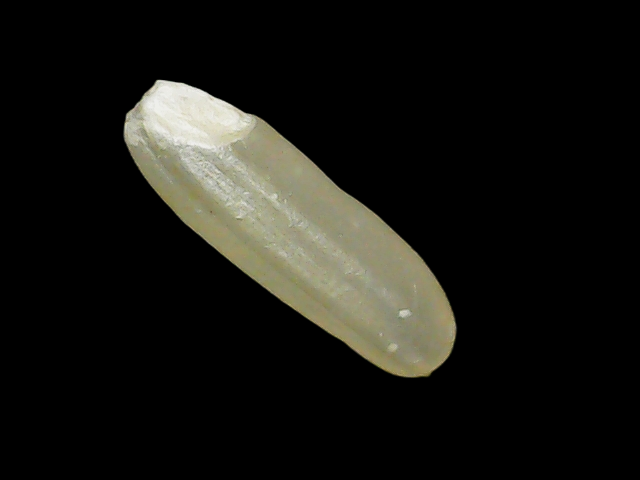
Rice variety: Binadhan7